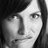
Emotion: sad